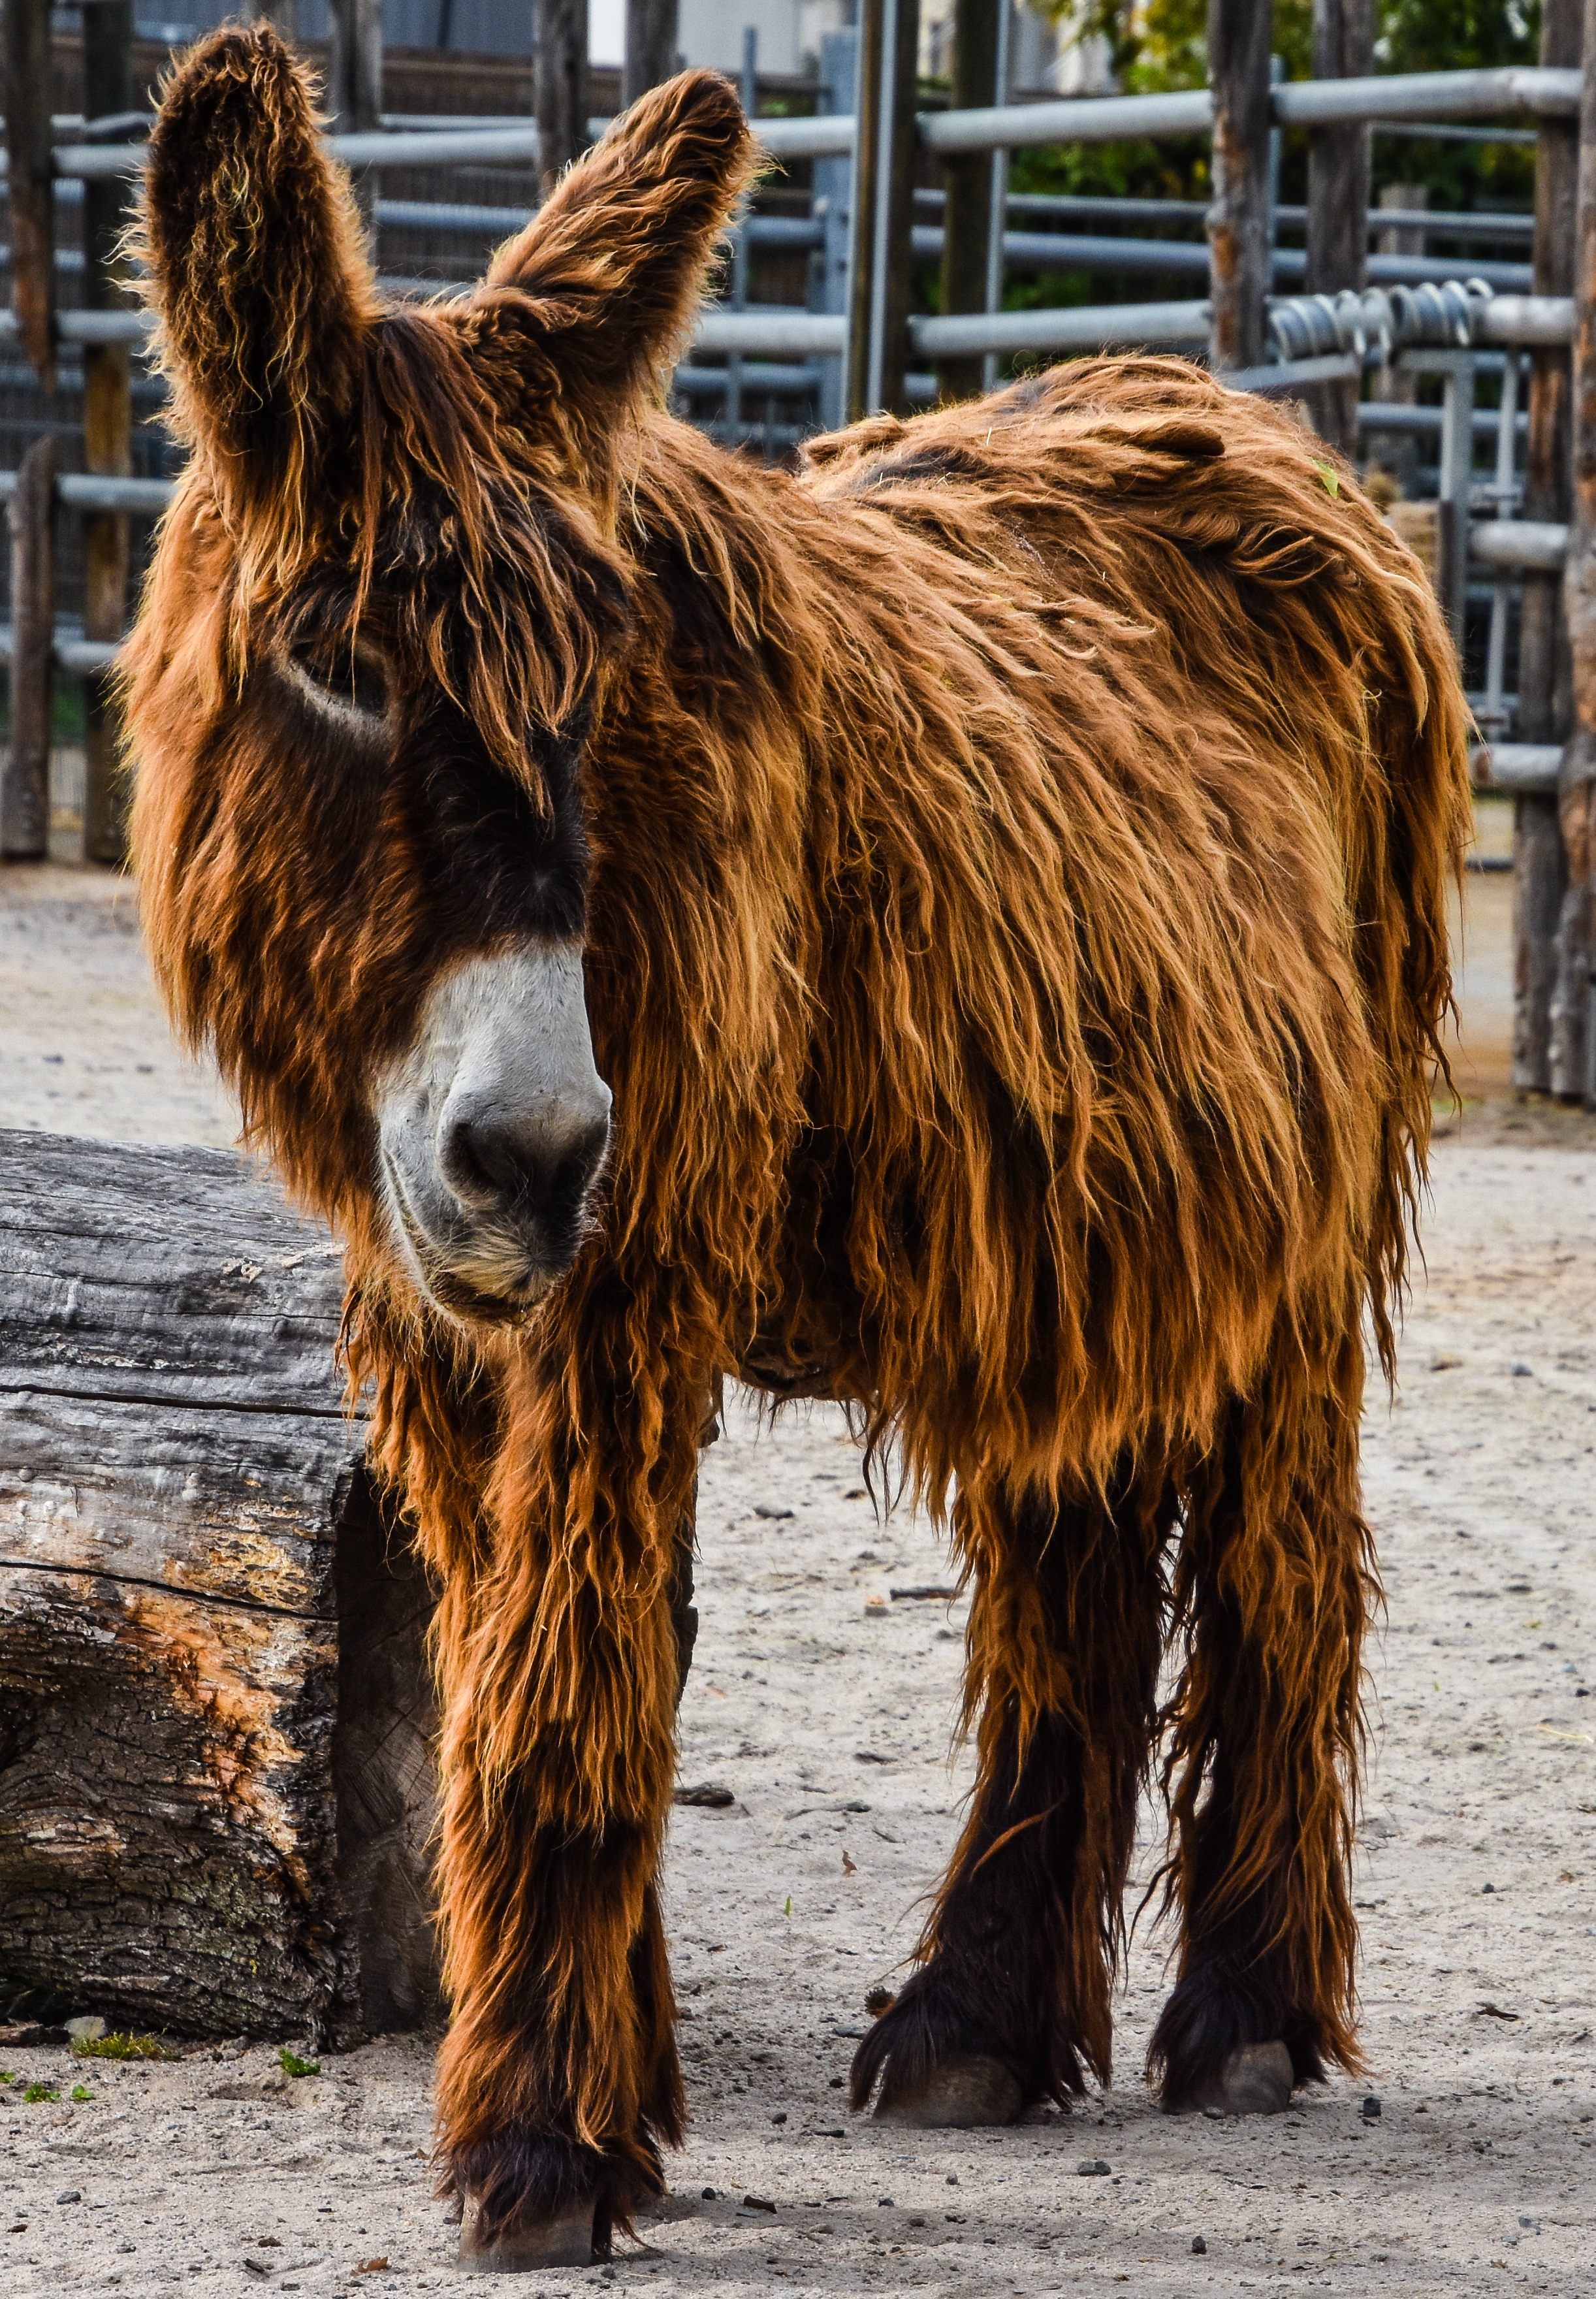
zoo, mammal, mane, fauna, llama, donkey, vertebrate, wilhelma, pack animal, horse like mammal, mustang horse, zottliger ass